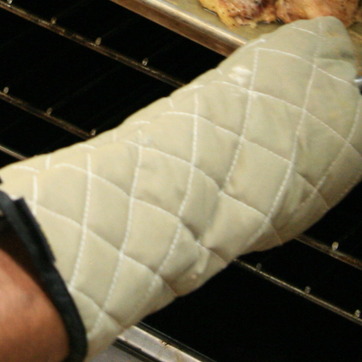
Material: fabric